Apollon Theater, Syros

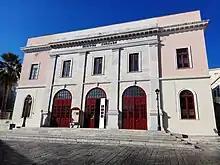
Apollon Theater

The Apollo Theater, also known as the Municipal Theater "Apollo", is a theater located in Ermoupolis on Syros in the Cyclades. A cultural icon of the city, it was built in 1862–1864 to the designs of the Italian architect Pietro Sampò and opened on 20 April 1864.